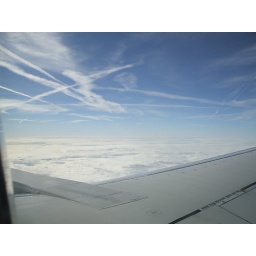
There were little planes flying around in the sky creating these patterns!